Ian Brennan (sculptor)

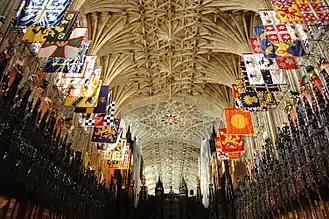
The choir of St George's Chapel, where the banners and crests of the Knights of the Garter are displayed

Ian G. Brennan (born 1950) is the official sculptor to the Most Noble Order of the Garter and Most Honourable Order of the Bath. Brennan has received over ninety-five commissions for the Royal Household; these include over seventy-five carved and painted crowns, coronets and crests. Those of the Garter knights have been installed in St George's Chapel at Windsor Castle. Those of the Knights of the Bath have been installed in Henry VII Lady Chapel at Westminster Abbey.